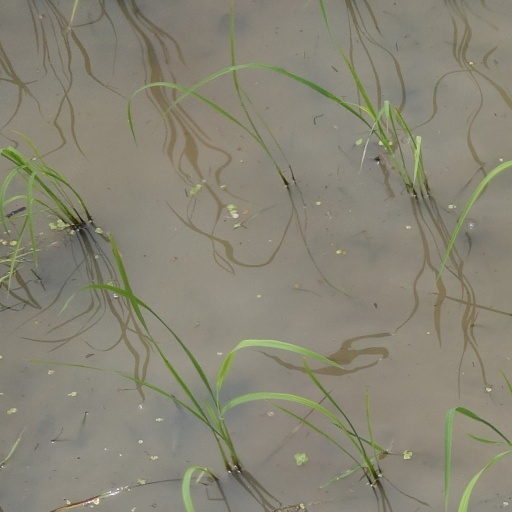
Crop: rice